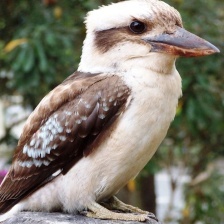
Species: KOOKABURRA
Scientific name: DACELO